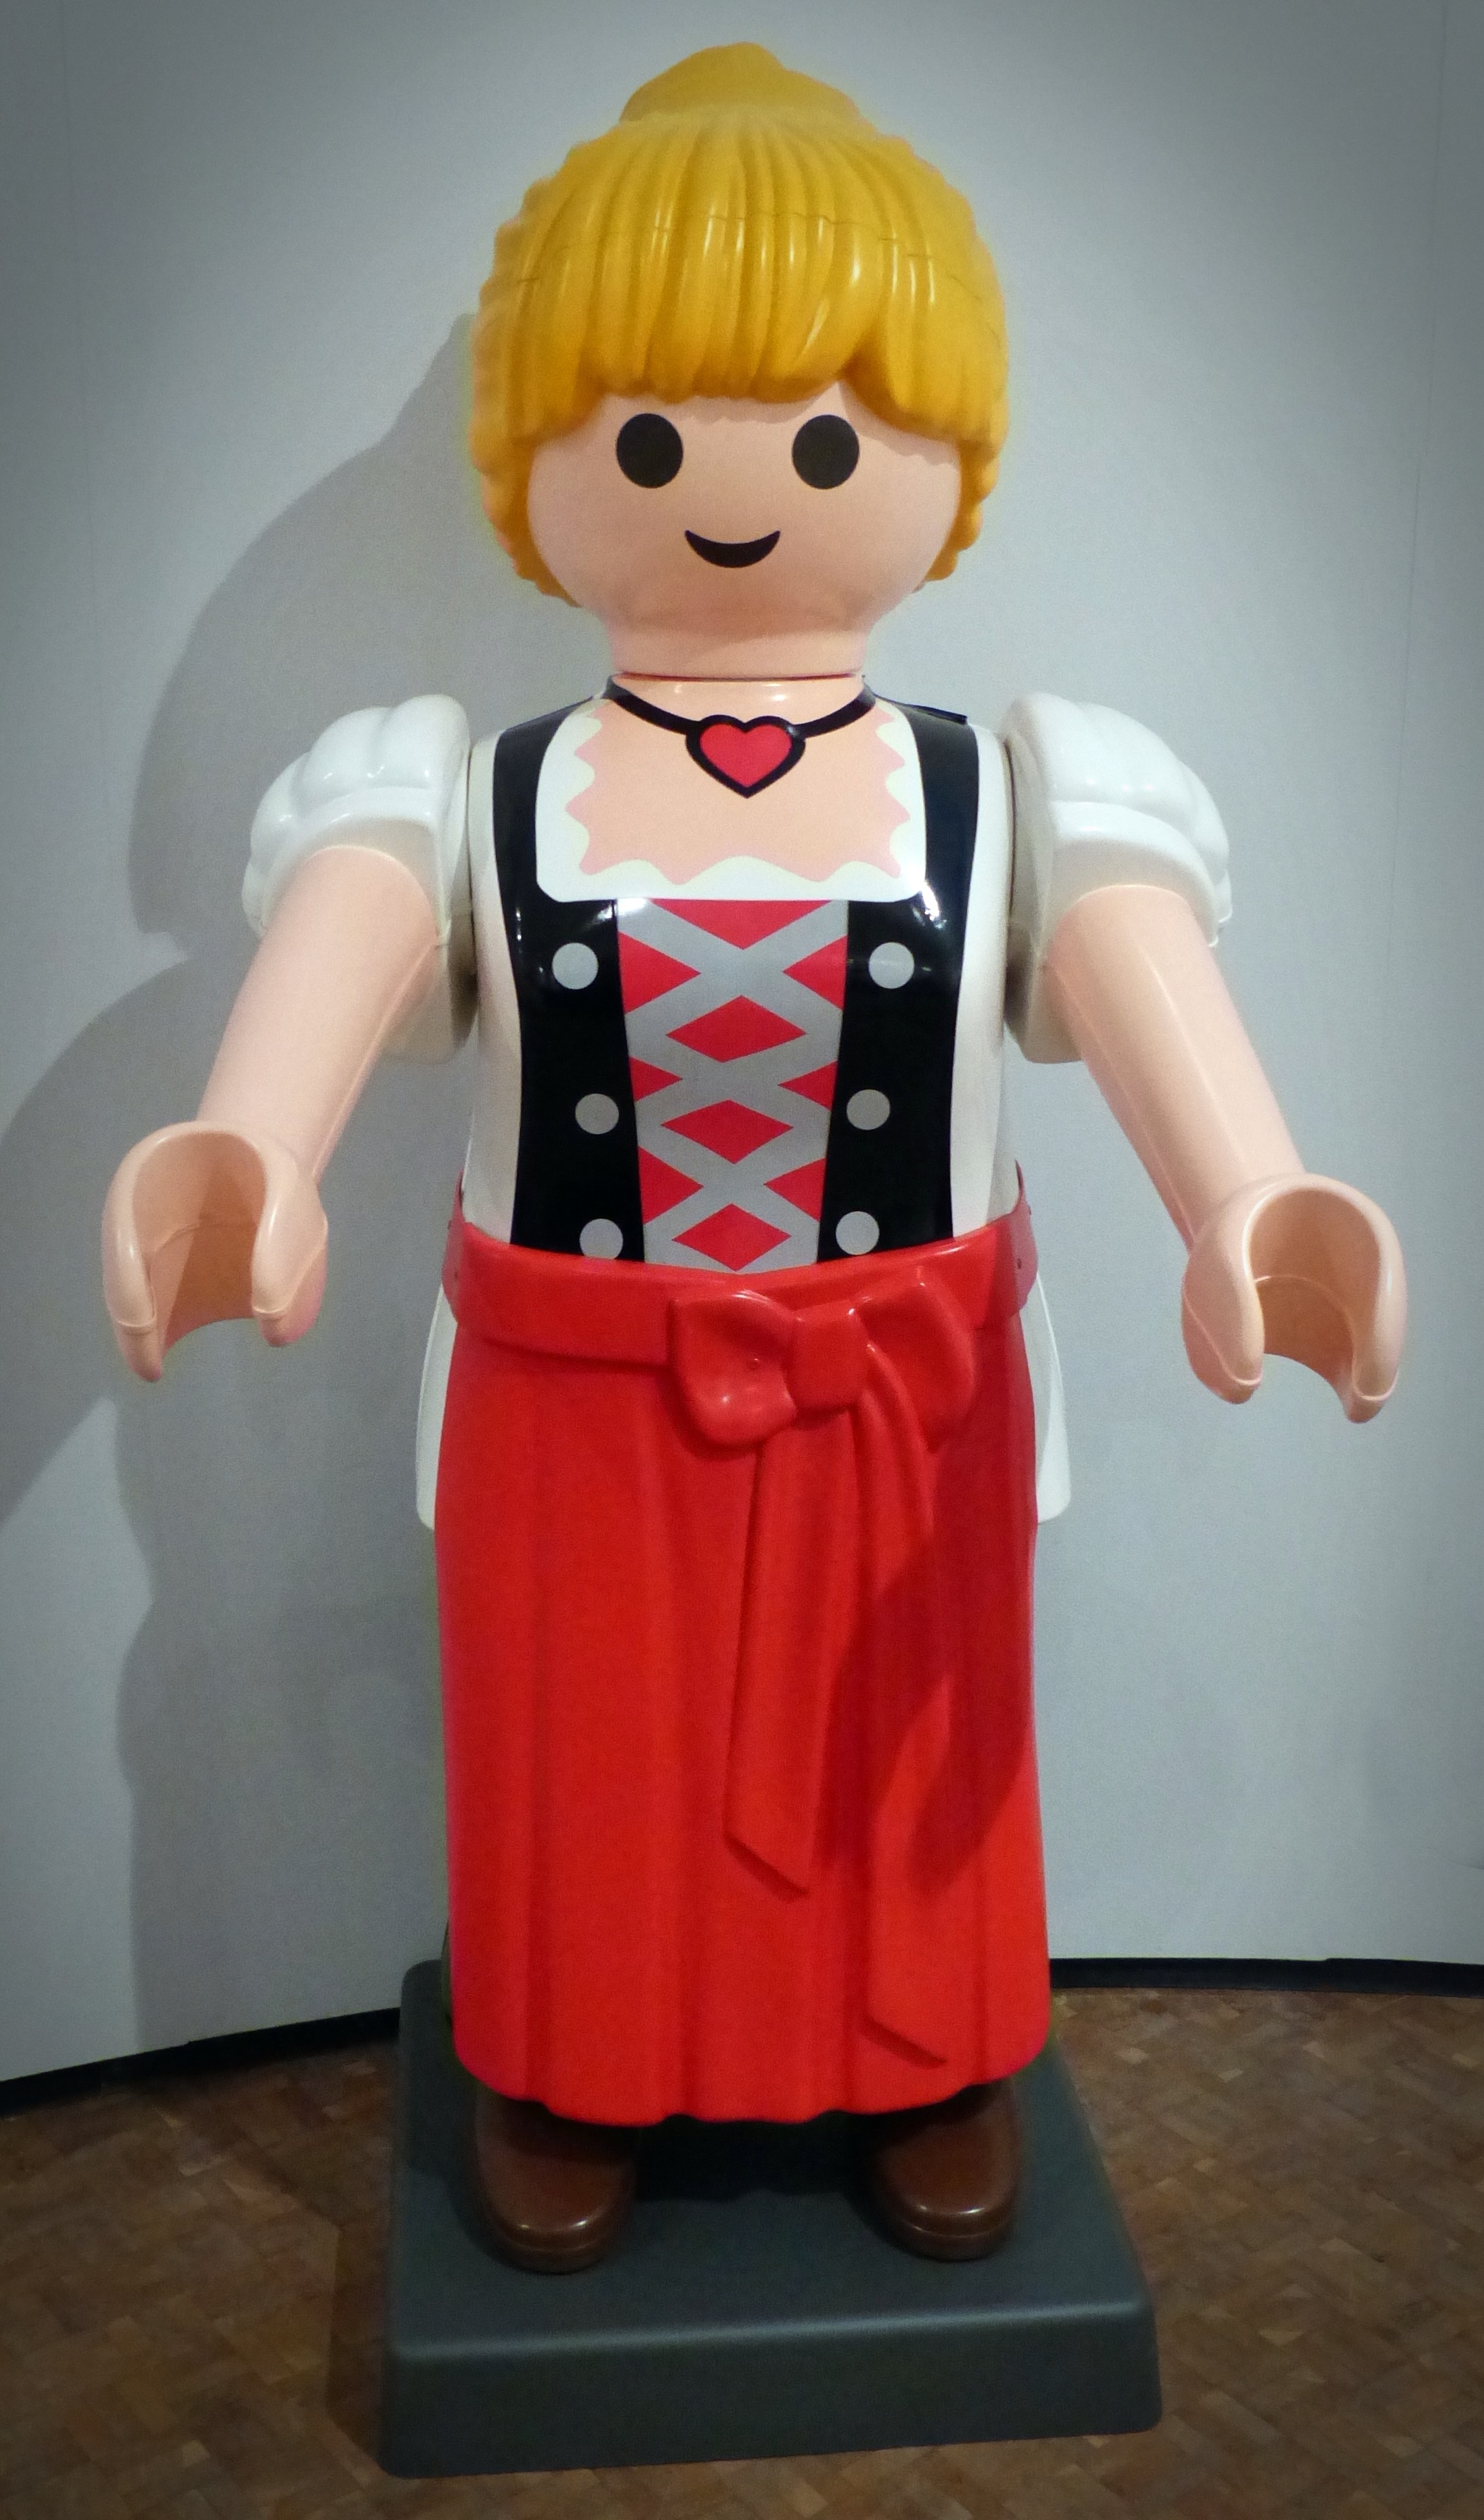
woman, play, red, clothing, toy, playmobil, doll, figure, toddler, toys, figures, costume, mascot, game characters